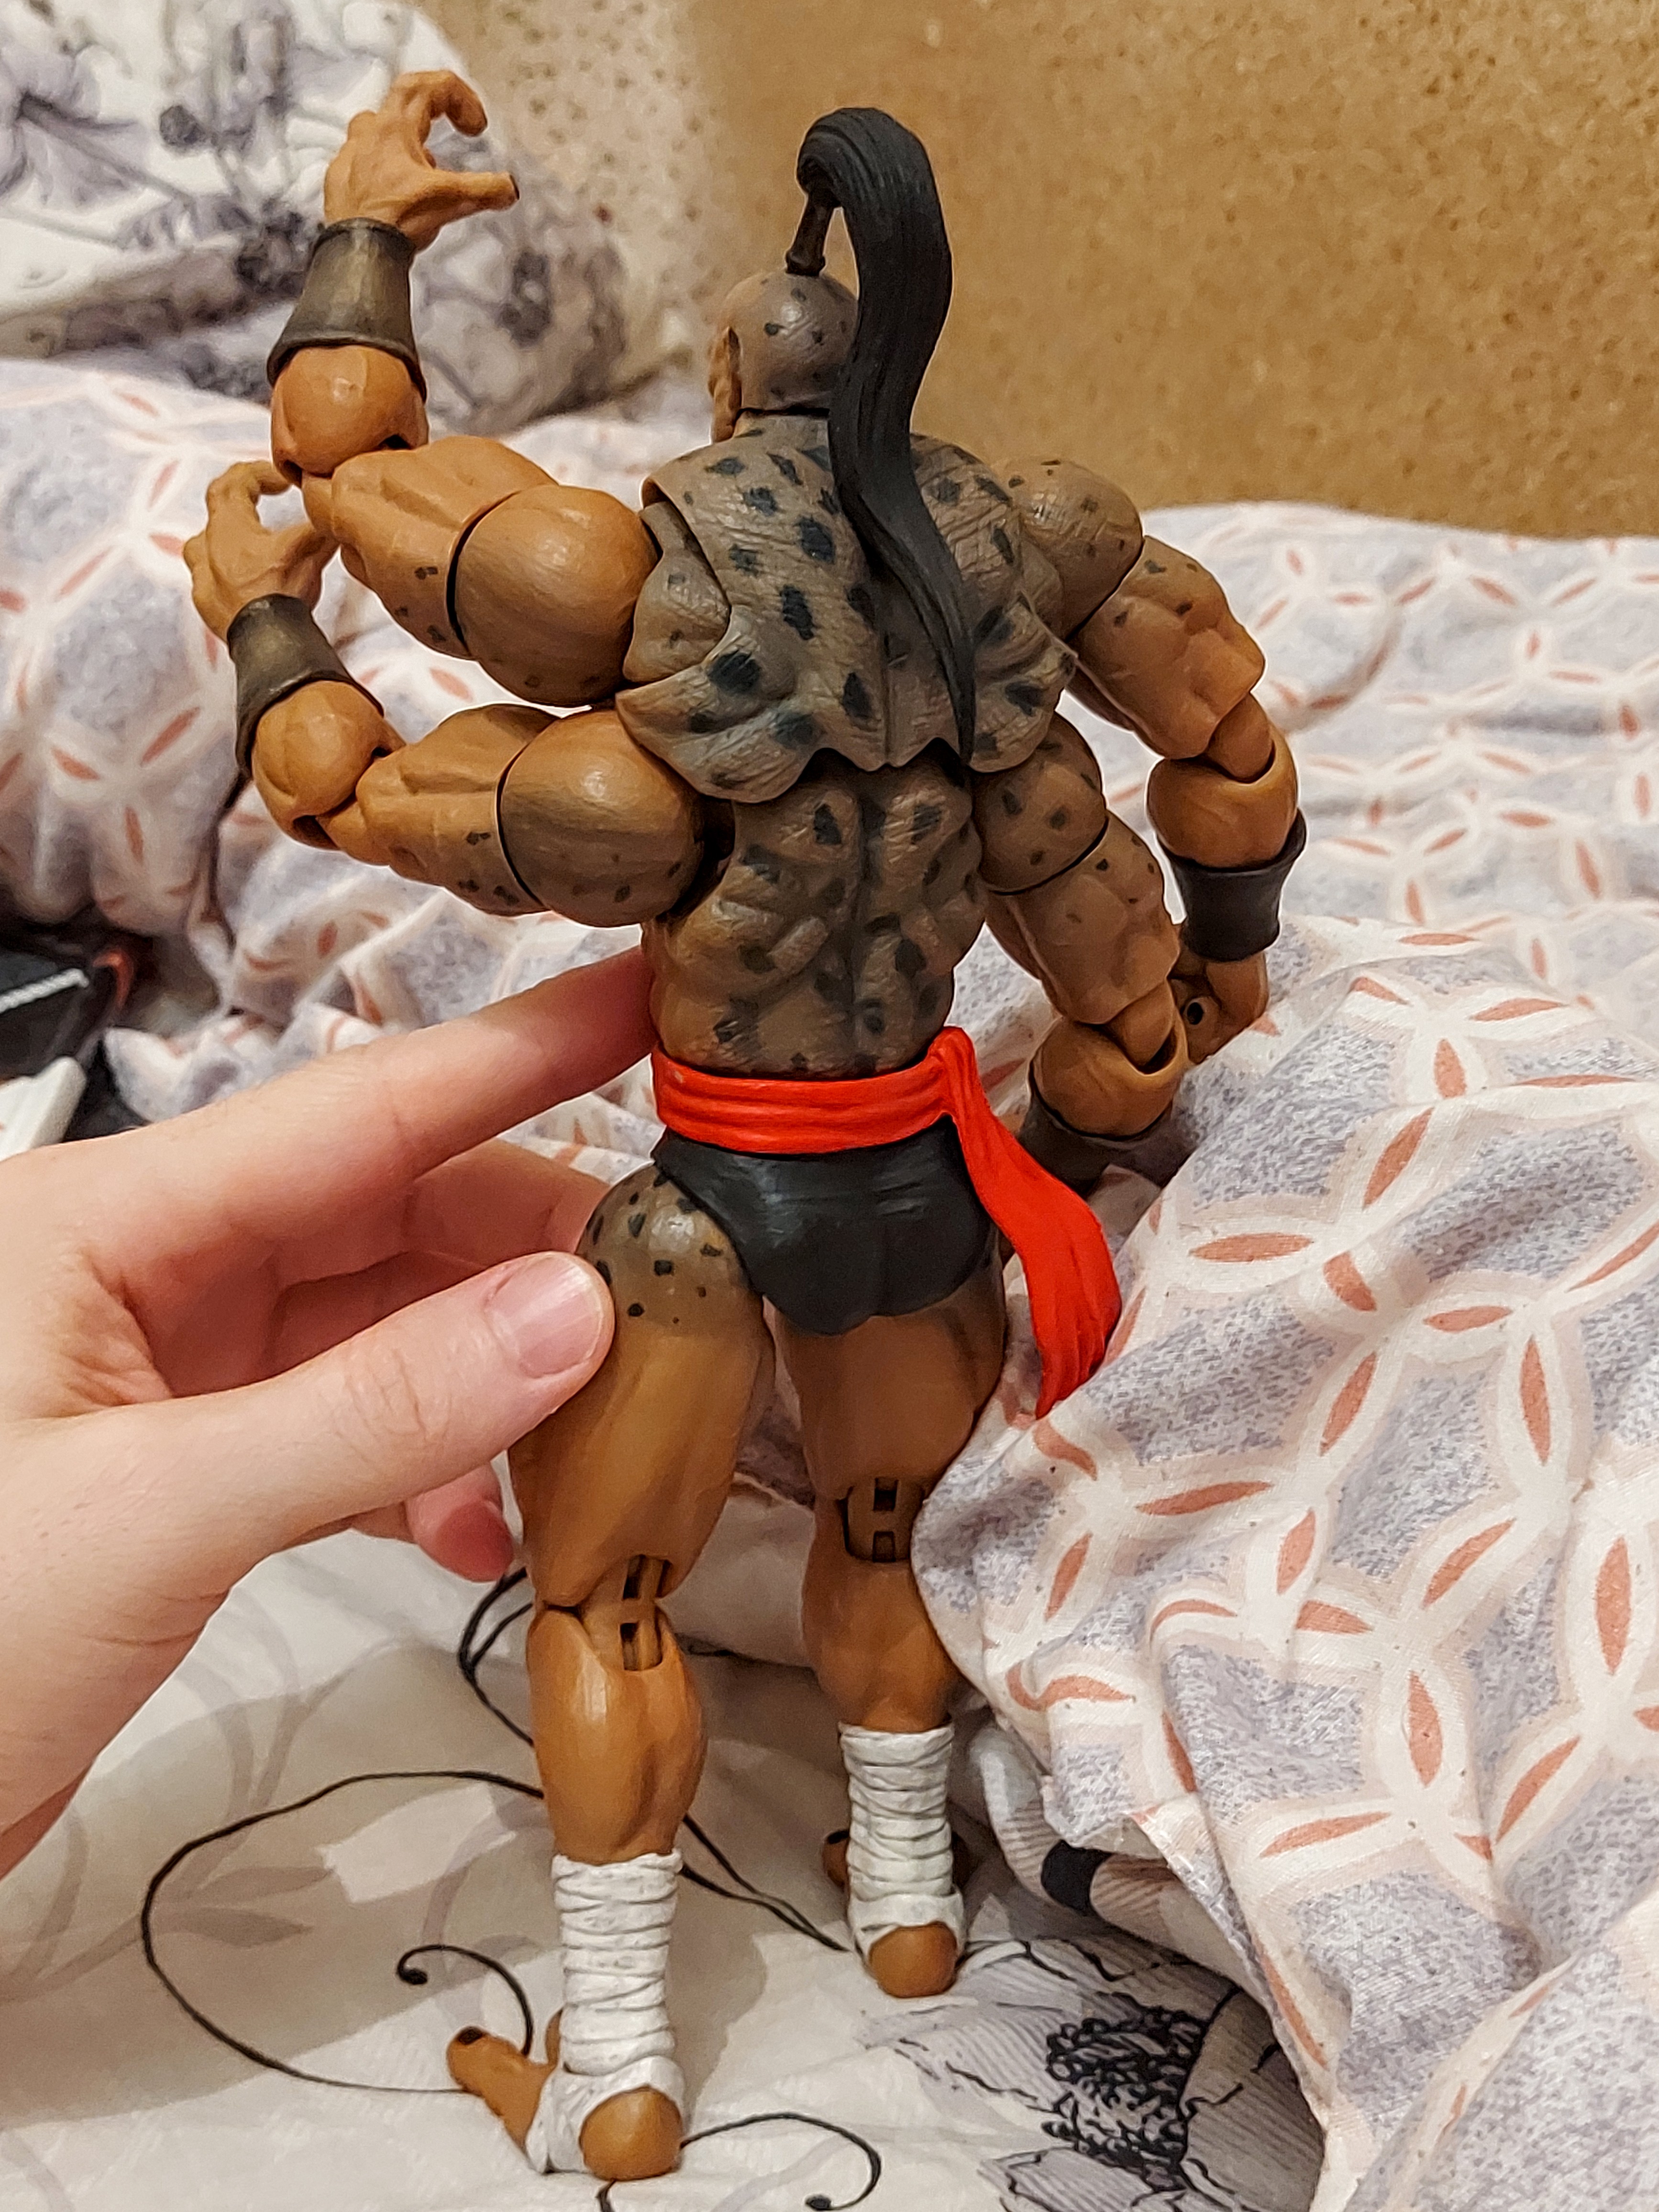
Shokan, storm, collectibles, warrior, fighter, action, figure, toy, wood, art, chest, lingerie top, undergarment, trunk, thigh, human leg, action figure, illustration, carmine, fictional character, navel, figurine, metal, animation, Barechested, visual arts, thumb, abdomen, fiction